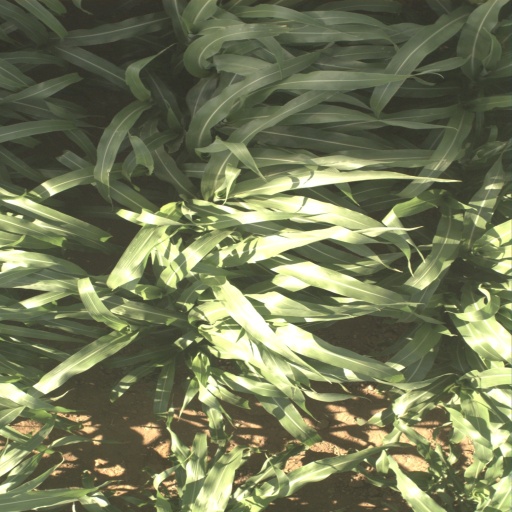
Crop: sorghum